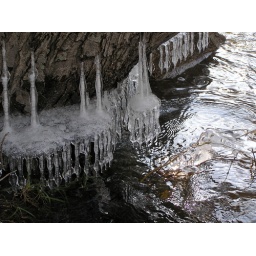
appeared on almost every tree & branch in the river